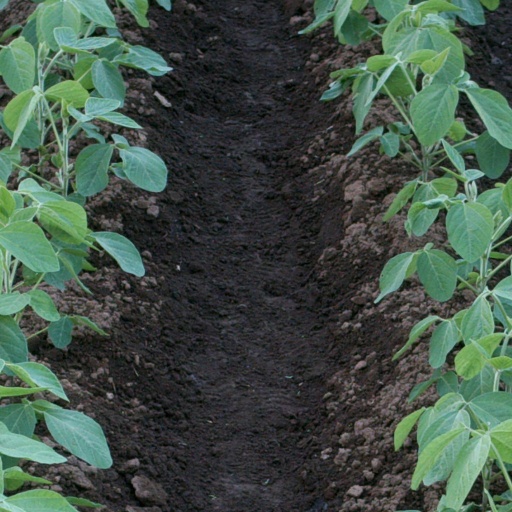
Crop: soybean